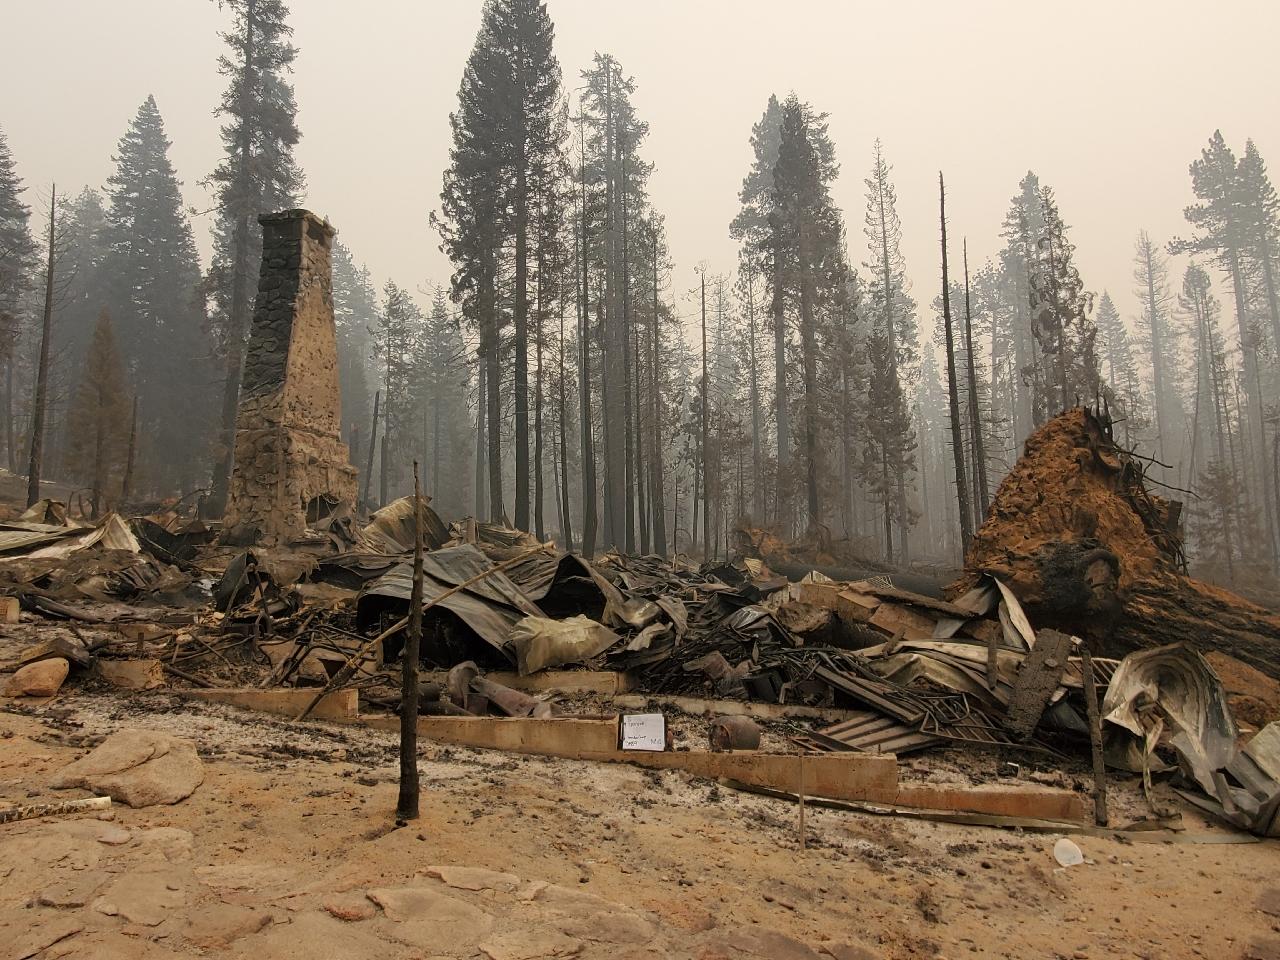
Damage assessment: destroyed